History of Brisbane

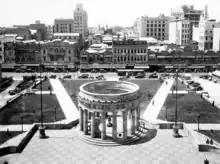
Shrine of Remembrance, 1932

On 6 September 1859, the Municipality of Brisbane was proclaimed. The next month, polling for the first council was conducted. John Petrie was elected the first mayor of Brisbane. Letters patent dated 6 June 1859, proclaimed by Sir George Ferguson Bowen on 10 December 1859, separated Queensland from New South Wales, whereupon Bowen became Queensland's first governor, with Brisbane chosen as the capital. Old Government House was constructed in 1862 to house Sir George Bowen's family, including his wife, the noblewoman Diamantina, Lady Bowen di Roma. During the tenure of Lord Lamington, Old Government House was the likely site of the origin of Lamingtons.